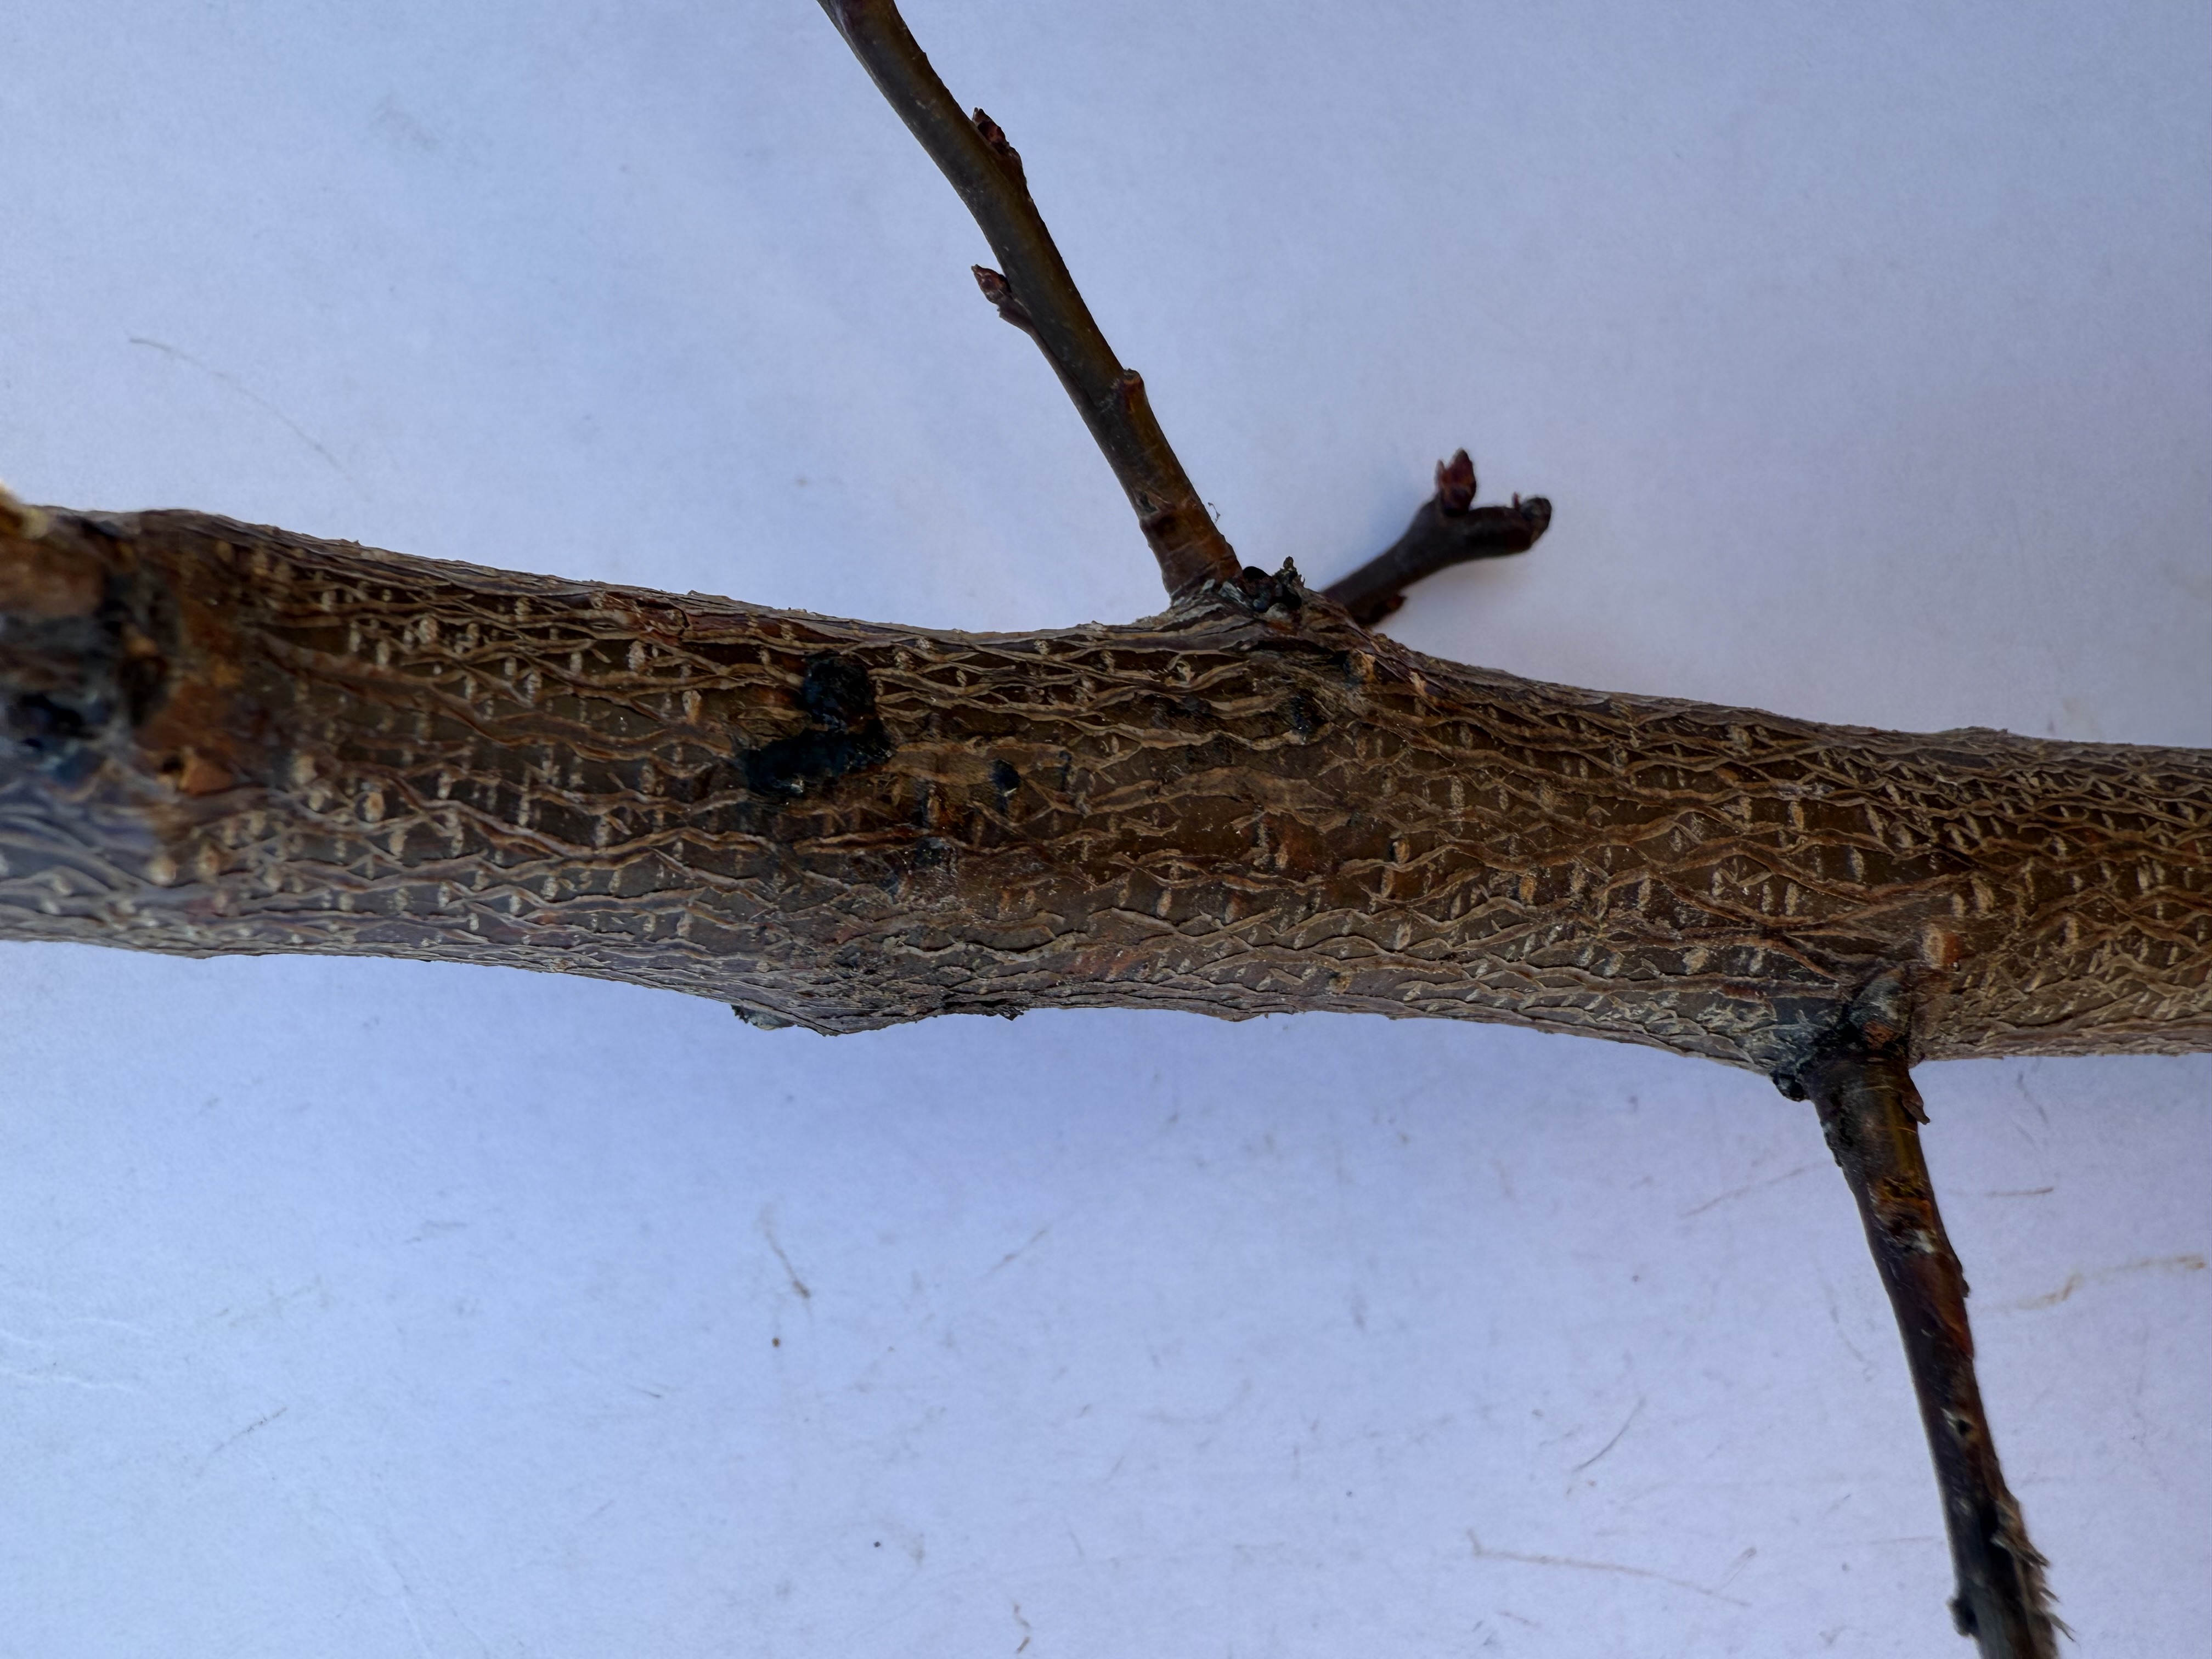
Variety: Igdir Apricot